Artjoms Rudņevs

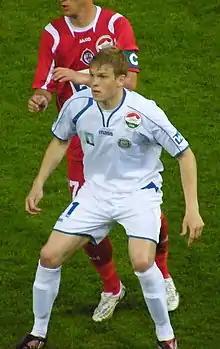
Rudnevs during his spell at Zalaegerszeg against Nyíregyháza

Rudņevs started his career with his local club FC Daugava in Daugavpils, where he played until February 2009, when he signed a contract with the Hungarian club Zalaegerszegi TE. However, the previous contract with Daugava was still active, so FIFA was involved in resolving the conflict. In May 2009, he made his debut in Hungary, where he played for three seasons, scoring 20 goals in 30 league matches.